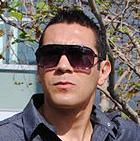
Age: 29